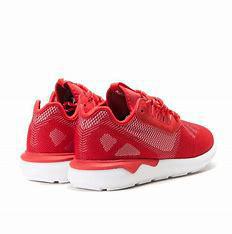
Brand: Adidas
Model: Tubular Runner